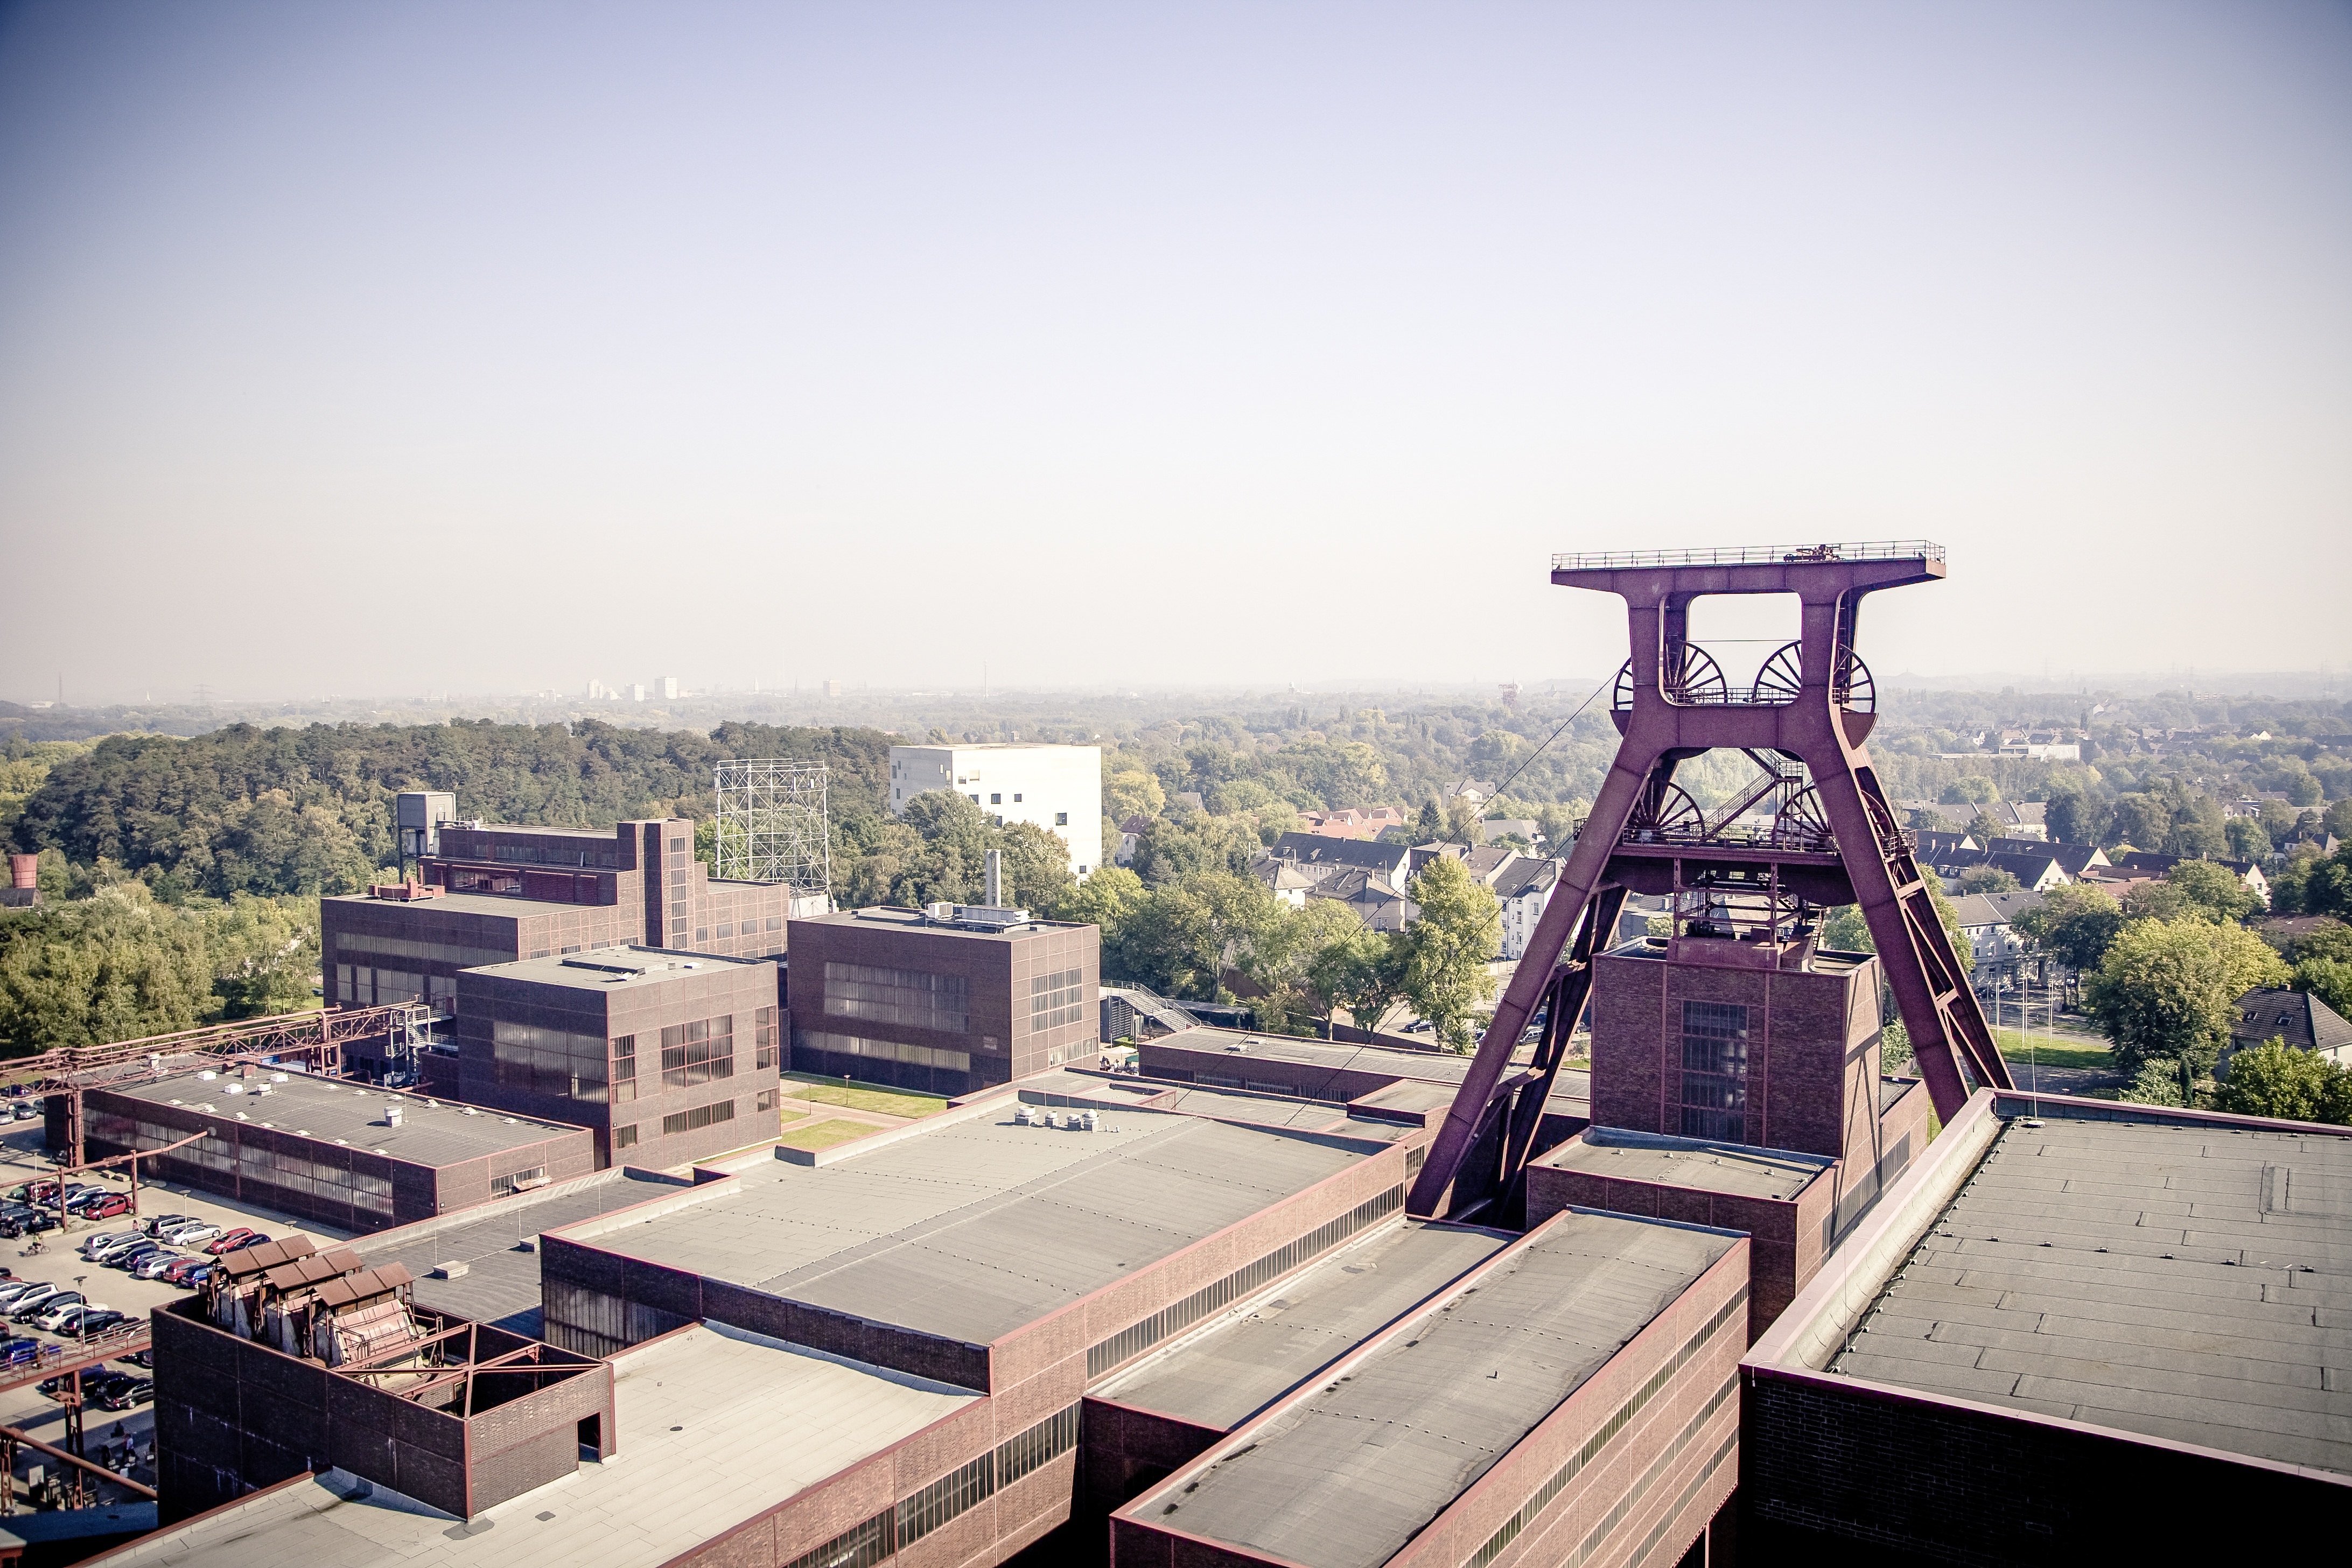
structure, monument, cityscape, vacation, travel, tower, museum, landmark, industrial, industry, eat, world heritage, bill, mine, stainless, coal mine, industrial monument, heavy industry, headframe, zollverein, ruhr museum, zeche zollverein, urban area